Affordable housing in Canada

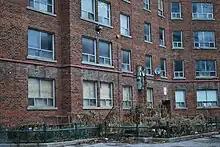
The Regent Park apartments in Toronto's Cabbagetown neighborhood were intended to be community housing, but they have become dilapidated.

The range of available housing, or housing continuum, includes non-market housing (homelessness, emergency shelters, transitional housing, supportive housing, community and social housing) and market housing (below-market rental/ownership, private rental, and home ownership). As of 2018, the market-based housing system accounted for approximately 80% of Canadian households' housing acquisitions. About two thirds of Canadian households are home owners, and one third are renters who rent market-rate and non-market units.